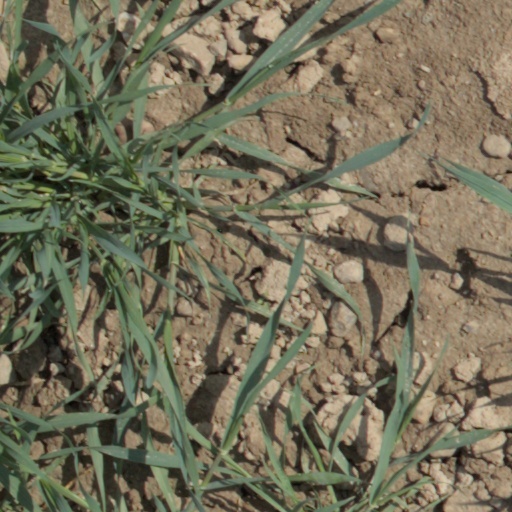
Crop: wheat